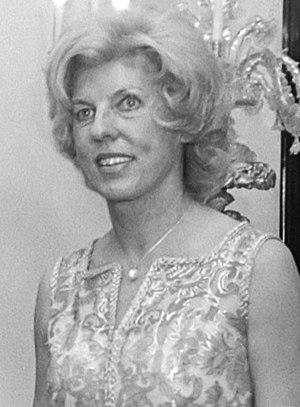
Le conjoint du président de la République française n'a aucune fonction officielle auprès du président de la République selon la Constitution mais « exerce, en vertu tant de la tradition républicaine que de la pratique diplomatique, un rôle de représentation, de patronage et d’accompagnement du chef de l’État dans ses missions ». Ce rôle protocolaire s'est accru dans la seconde moitié du XXᵉ siècle et sous la Vᵉ République. Beaucoup mettent leur image au service de causes à caractère humanitaire ou d'actions caritatives.
On appelle de manière générale Première dame l'épouse d'un chef d'État ou de gouvernement.
Claude Pompidou, née Claude Cahour le 13 novembre 1912 à Château-Gontier et morte le 3 juillet 2007 à Paris, est l'épouse de Georges Pompidou, dix-neuvième président de la République française de 1969 à 1974.